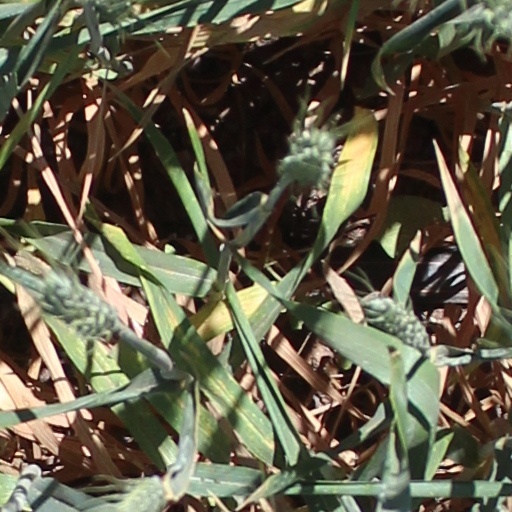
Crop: wheat